M3 Stuart

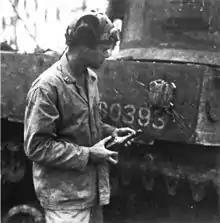
A Marine Captain inspects an un-exploded Type 99 mine attached to his M3A1 Stuart during the Battle of Munda Point in August 1943

The U.S. Army initially deployed 108 Stuart light tanks to the Philippines in September 1941, equipping the U.S. Army's 194th and 192nd Tank Battalions. The first U.S. tank versus tank combat to occur in World War II happened on 22 December 1941 during the Philippines campaign (1941–1942) when a platoon of five M3s led by Lieutenant Ben R. Morin engaged the Imperial Japanese Army (IJA) 4th Tank Regiment's Type 95 Ha-Go light tanks north of Damortis. Morin, with his 37mm cannon locked in recoil maneuvered his M3 off the road, but took a direct hit while doing so, and his tank began to burn. The other four M3s were also hit, but managed to leave the field under their own power. Lt. Morin was wounded, and he and his crew were captured by the enemy. M3s of the 194th and 192nd Tank Battalions continued to skirmish with the 4th Tank Regiment's tanks as they continued their retreat down the Bataan Peninsula, with the last tank versus tank combat occurring on 7 April 1942.